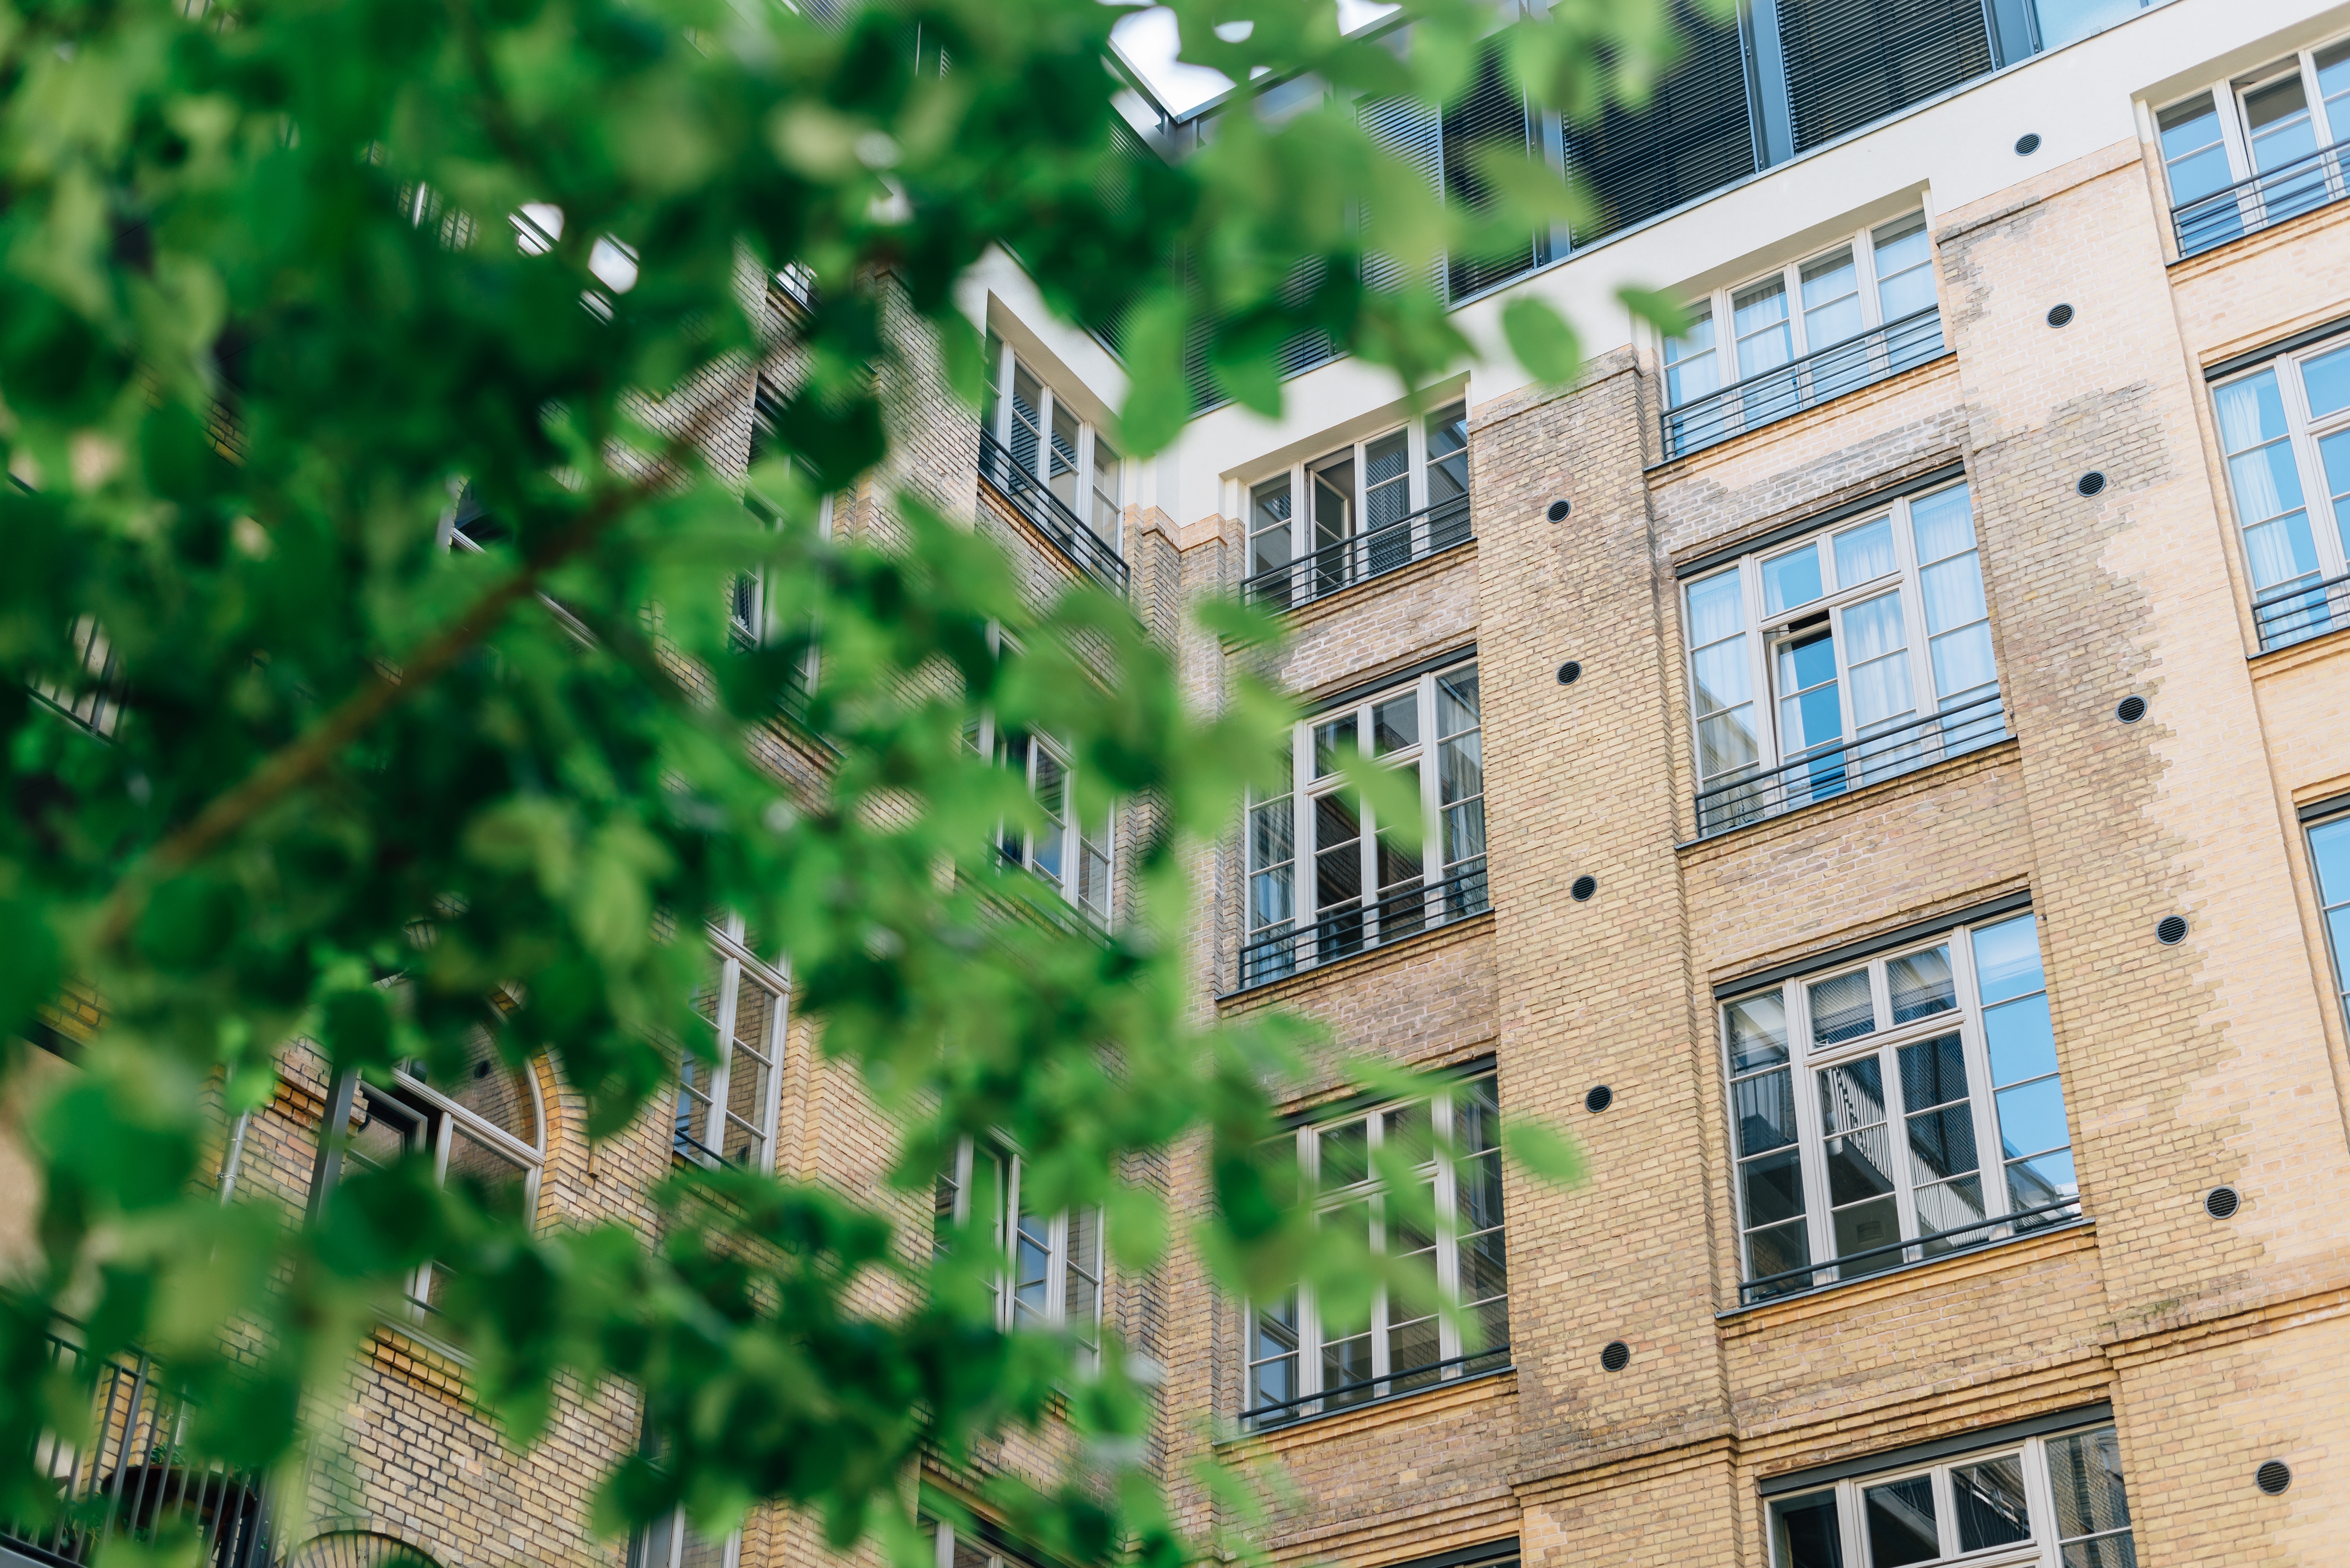
tree, grass, house, window, building, green, apartment, neighbourhood, residential area